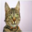
Label: cat